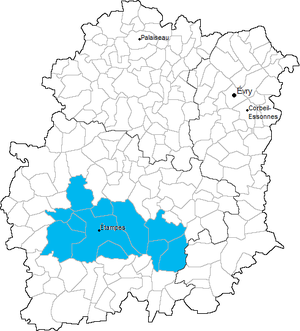
Carte de localisation du canton d'Étampes en Essonne (91)
Le canton d'Étampes est une division administrative et une circonscription électorale française située dans le département de l'Essonne et la région Île-de-France.